Military Merit Medal (Vietnam)

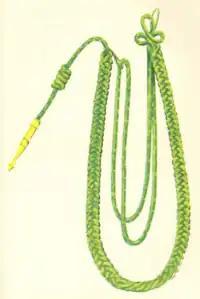
Fourragere Color of the Military Merit Medal

The Military Merit Medal was the highest military decoration bestowed to enlisted personnel by the Republic of Vietnam during the years of the Vietnam War. The medal was established on August 15, 1950. The Military Merit Medal was modeled after the French Médaille Militaire and was awarded mostly to enlisted men for valor in combat. The medal had three different versions, coincided with the political change in South Vietnam: the State of Vietnam, the First Republic, and the Second Republic version. The Vietnamese National Order of Vietnam was considered the equivalent decoration for military officers.